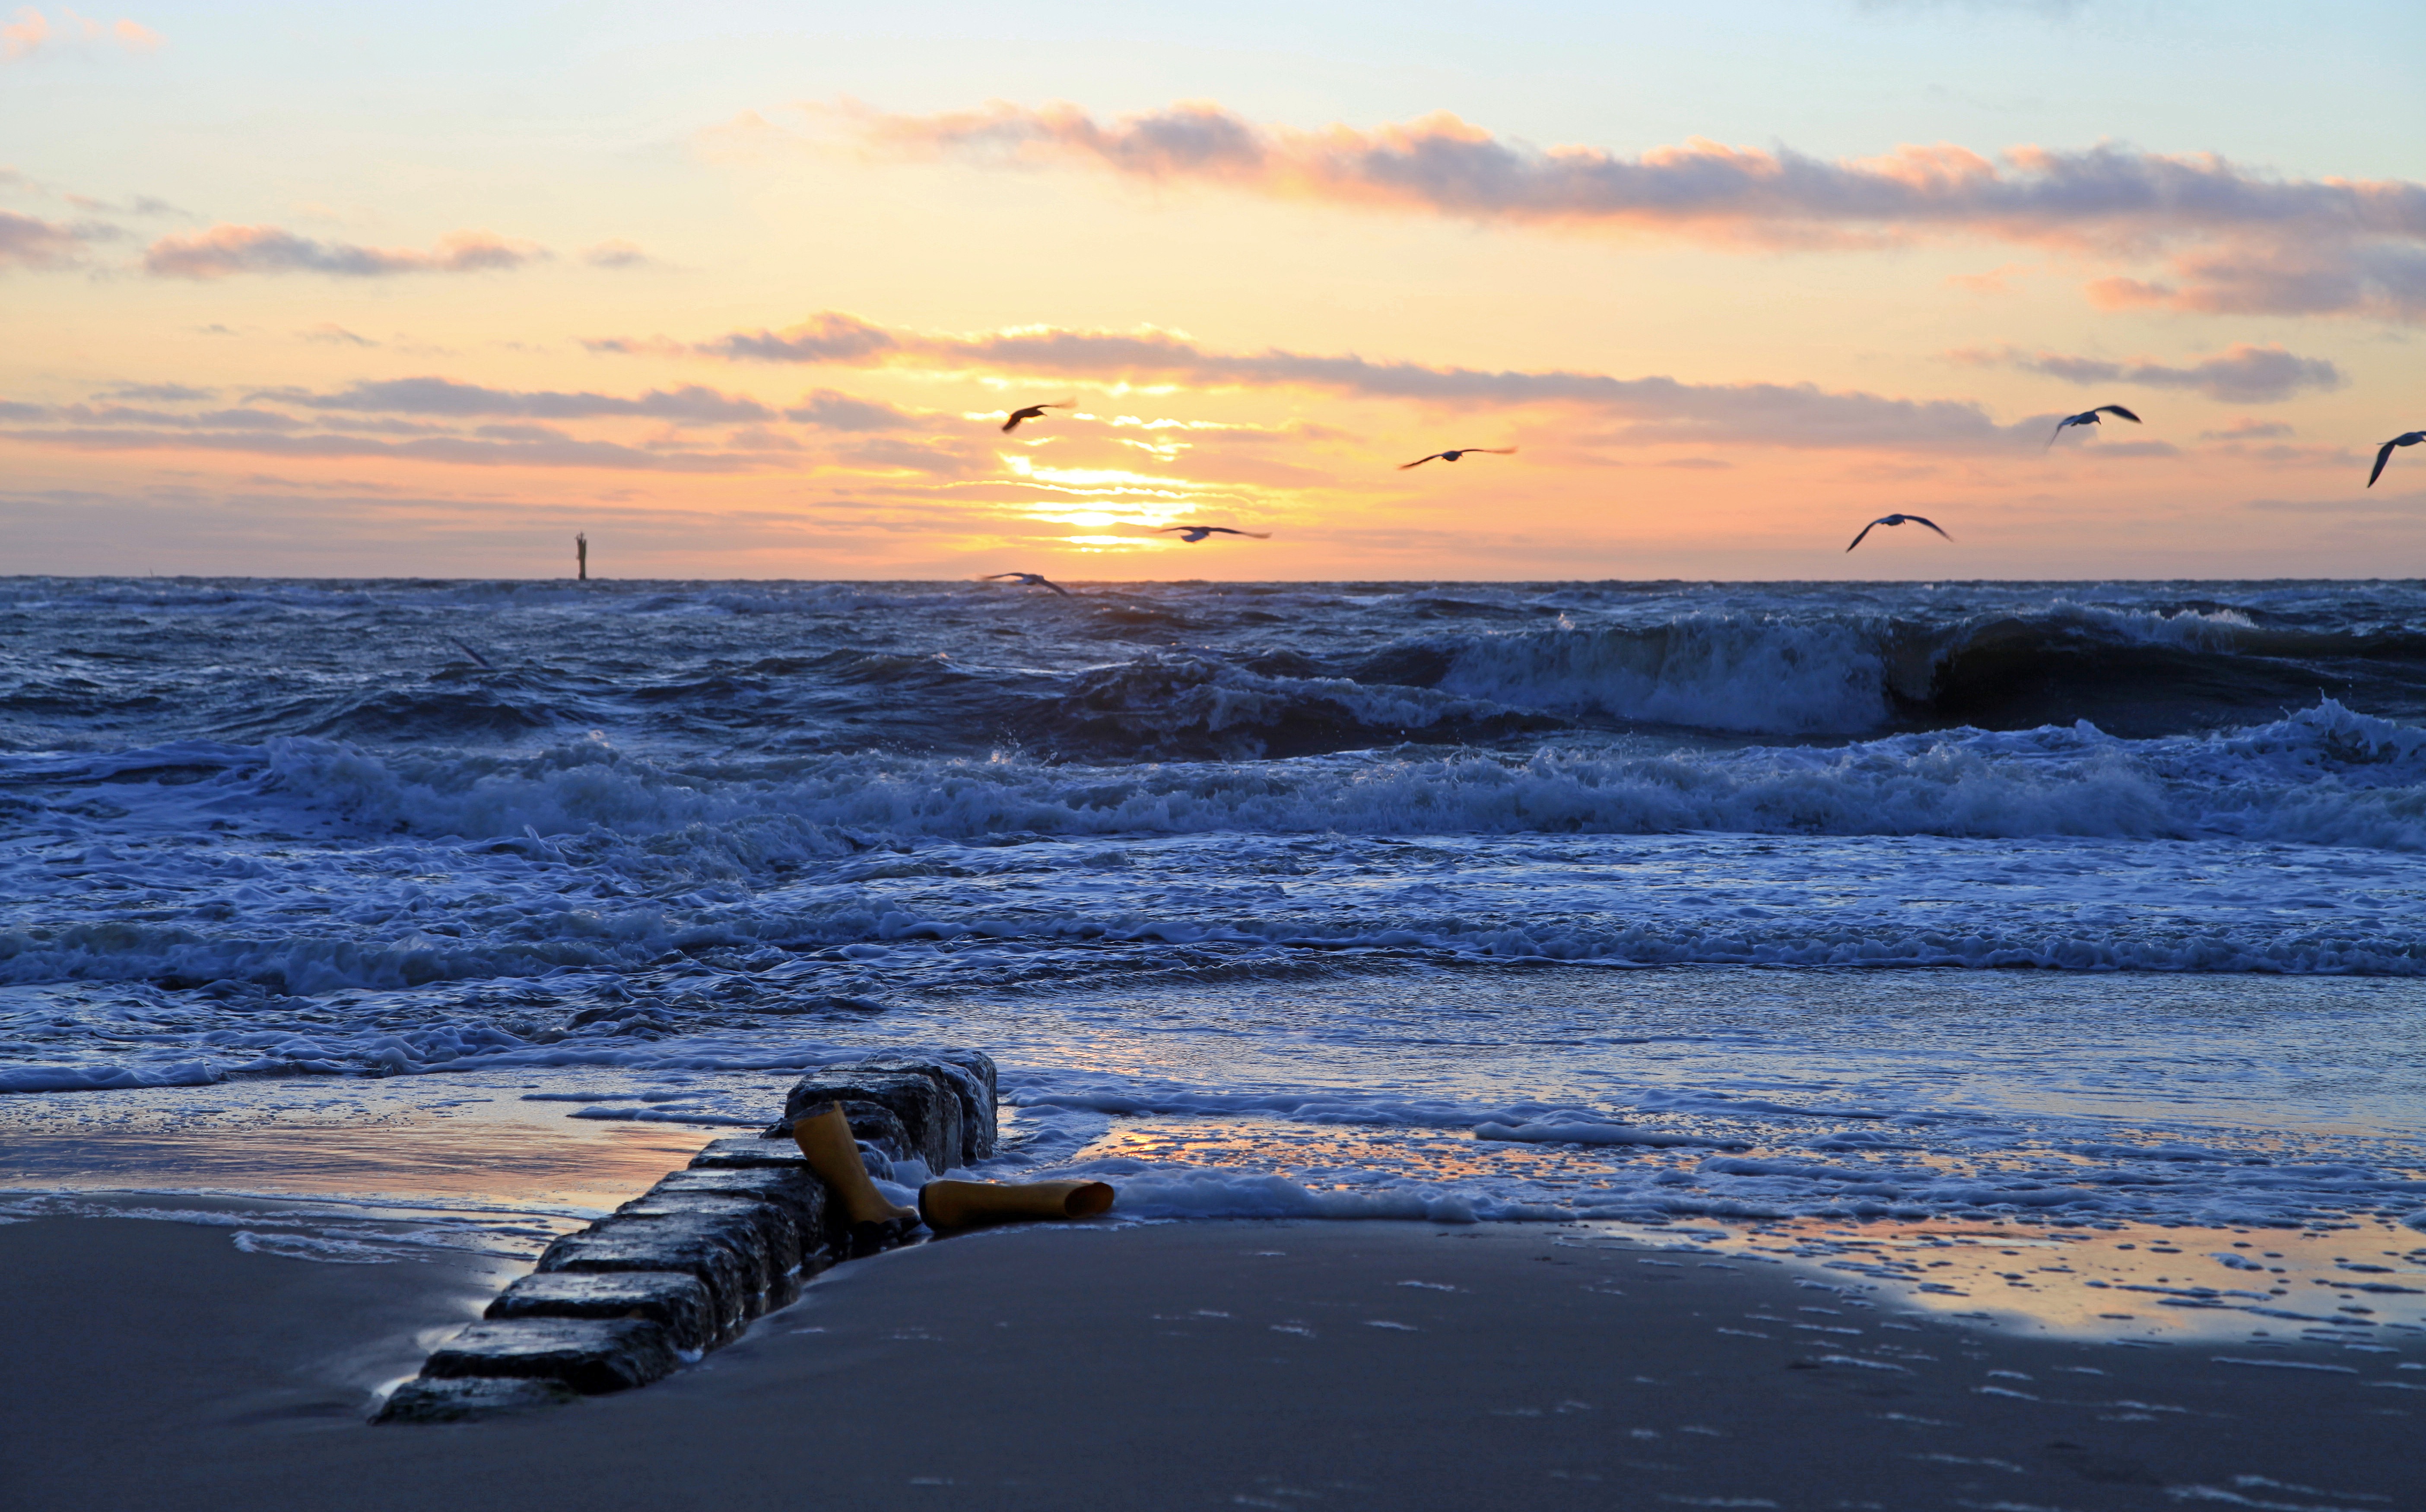
beach, sea, coast, sand, ocean, horizon, cloud, sky, sun, sunrise, sunset, sunlight, morning, shore, wave, dawn, dusk, ice, evening, romance, arctic, body of water, clouds, abendstimmung, afterglow, evening sky, atmospheric phenomenon, wind wave